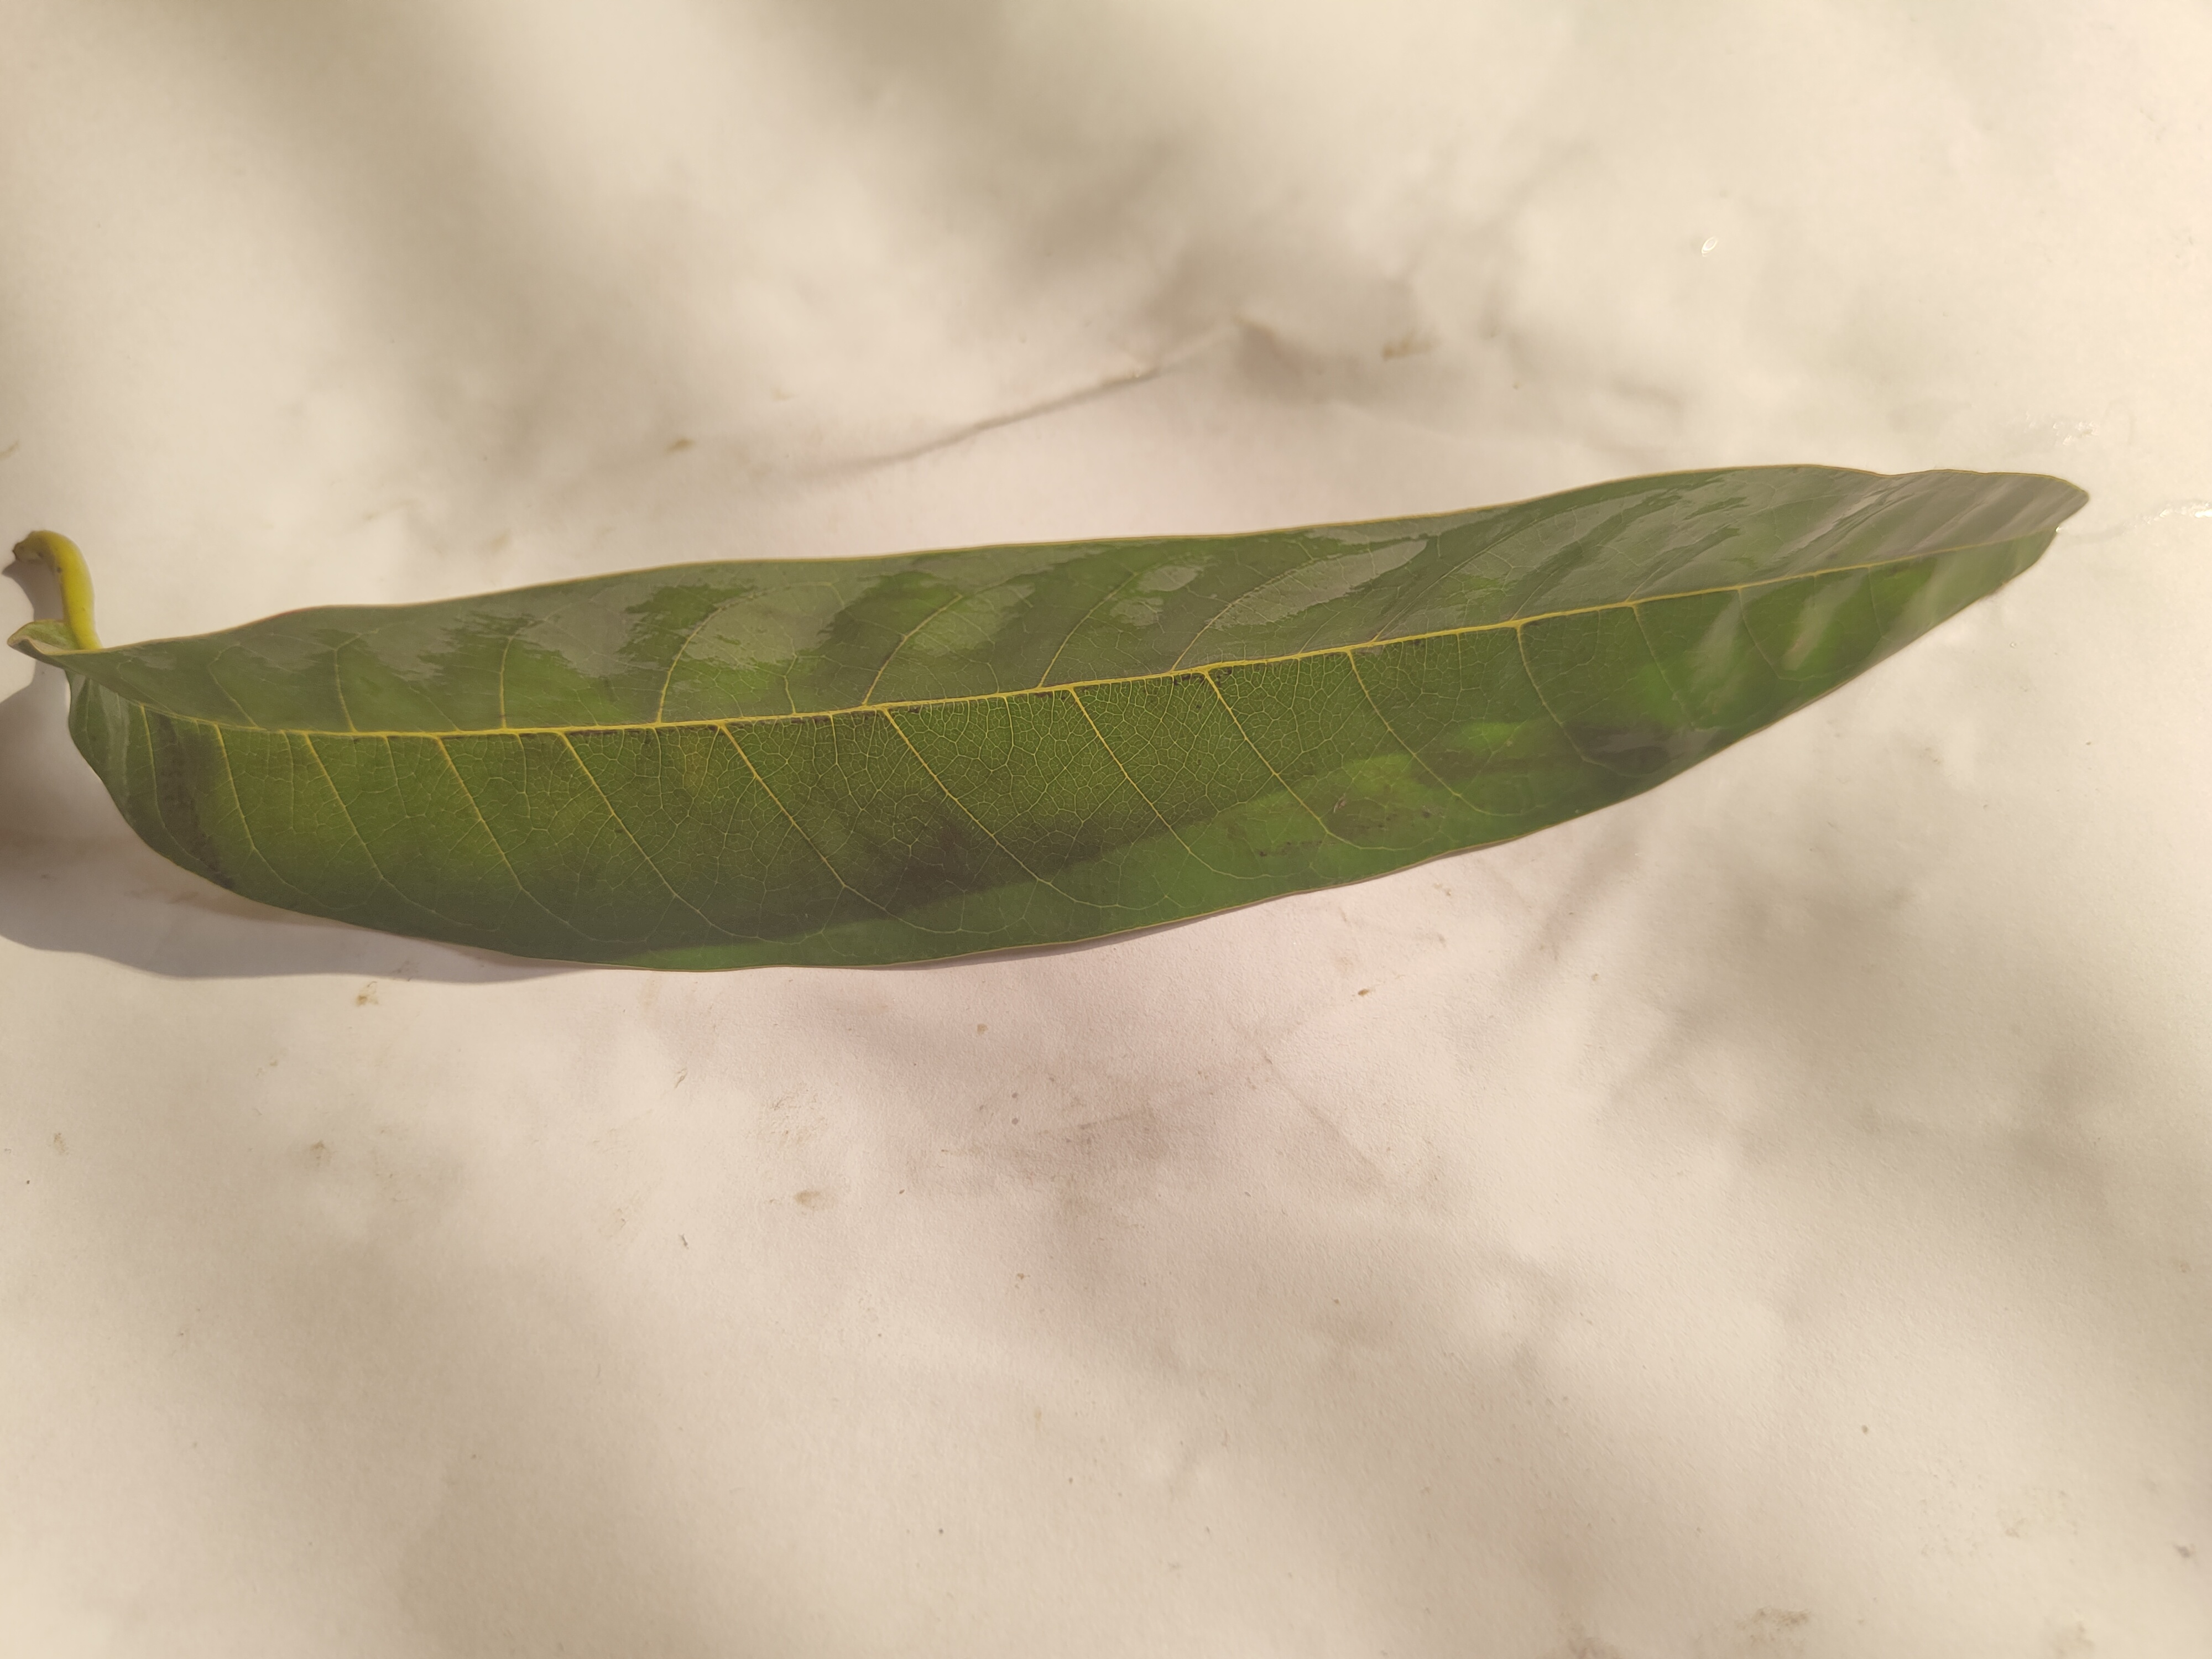
Leaf variety: Custard Apple